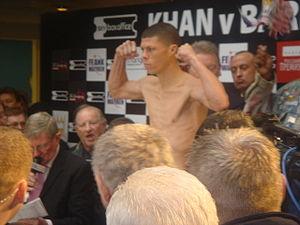
Román Martínez est un boxeur portoricain né le 31 janvier 1983 à Vega Baja.